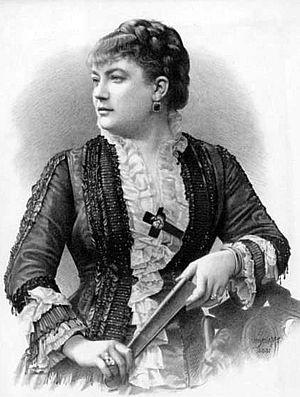
Maria Constantia Sasse est une cantatrice belge. « Dotée d’une magnifique voix de soprano Falcon », elle est l'une des principales sopranos de l'Opéra de Paris de 1860 à 1870. Elle crée les rôles d'Elisabeth dans la première parisienne de Tannhäuser de Wagner, de Sélika dans L'Africaine de Meyerbeer et d’Elisabeth de Valois dans Don Carlos de Verdi. Elle participe également aux créations mondiales d' Érostrate d'Ernest Reyer à Baden-Baden et d' Il Guarany d'Antônio Carlos Gomes à Milan.